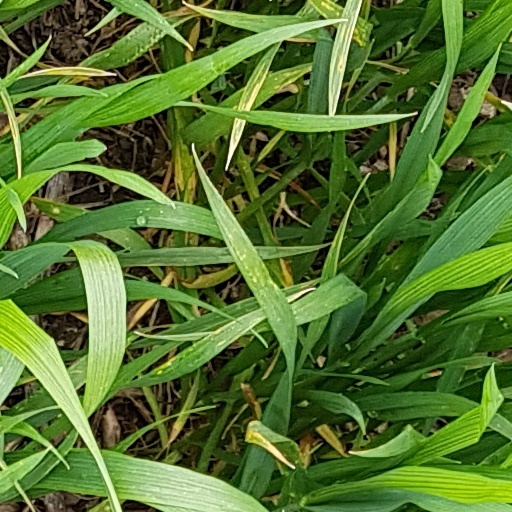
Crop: wheat